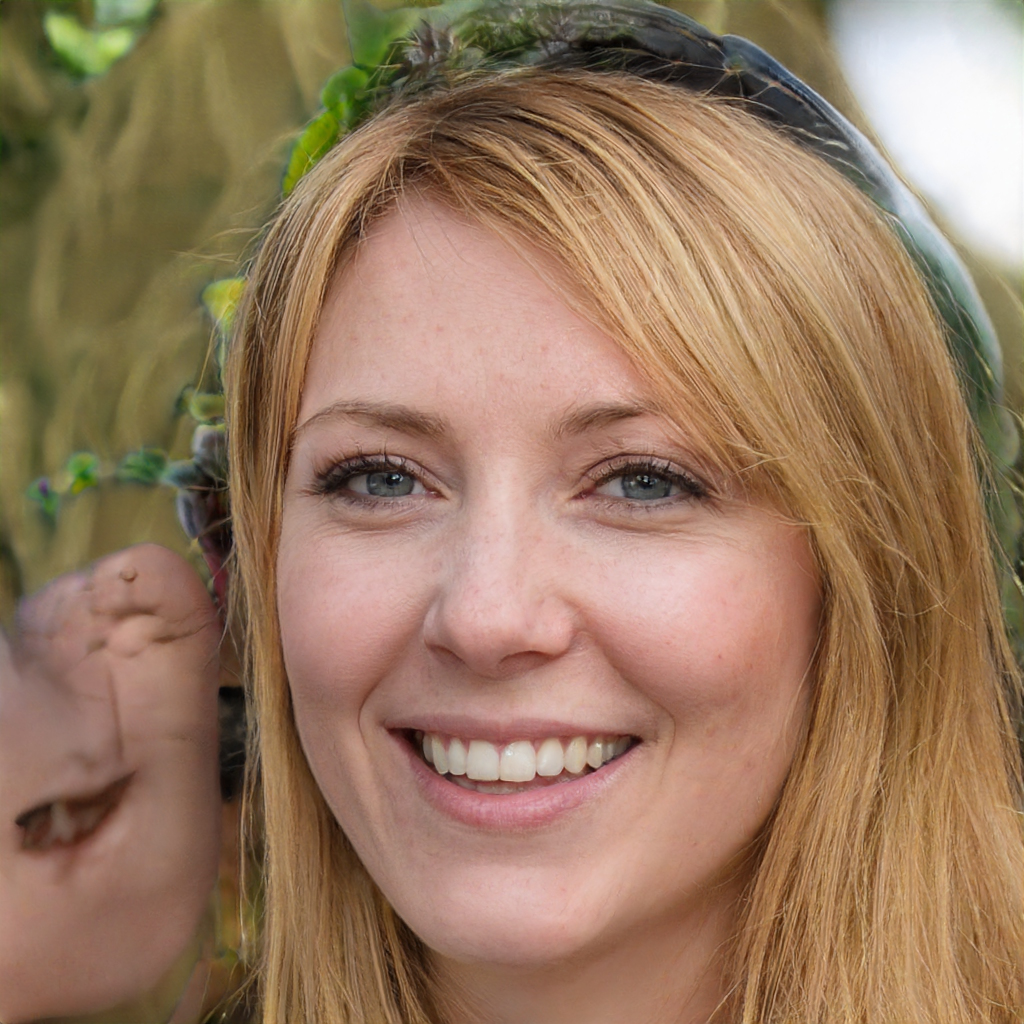
Label: Colored